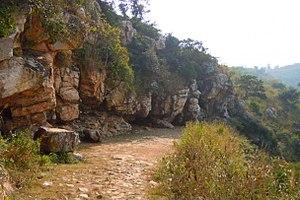
La Grotte de Saptparni, appelée aussi Grotte de Sattapani, est une grotte Bouddhiste située sur le Pic des Vautours à environ 2 km au sud-ouest de Rajgir, Bihar, en Inde.